Iekei ramen

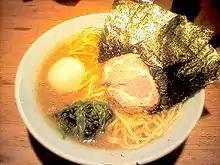
Iekei ramen

Iekei ramen (家系ラーメン) is a variety of ramen featuring a pork marrow and soy sauce broth and thick, straight noodles that was first invented in Yokohama by the ramen shop in 1974. In Canada, Iekei ramen or Yokohama Iekei ramen has become famous with Ramen Arashi located in Banff, Alberta, Canmore, Alberta and Victoria, British Columbia.